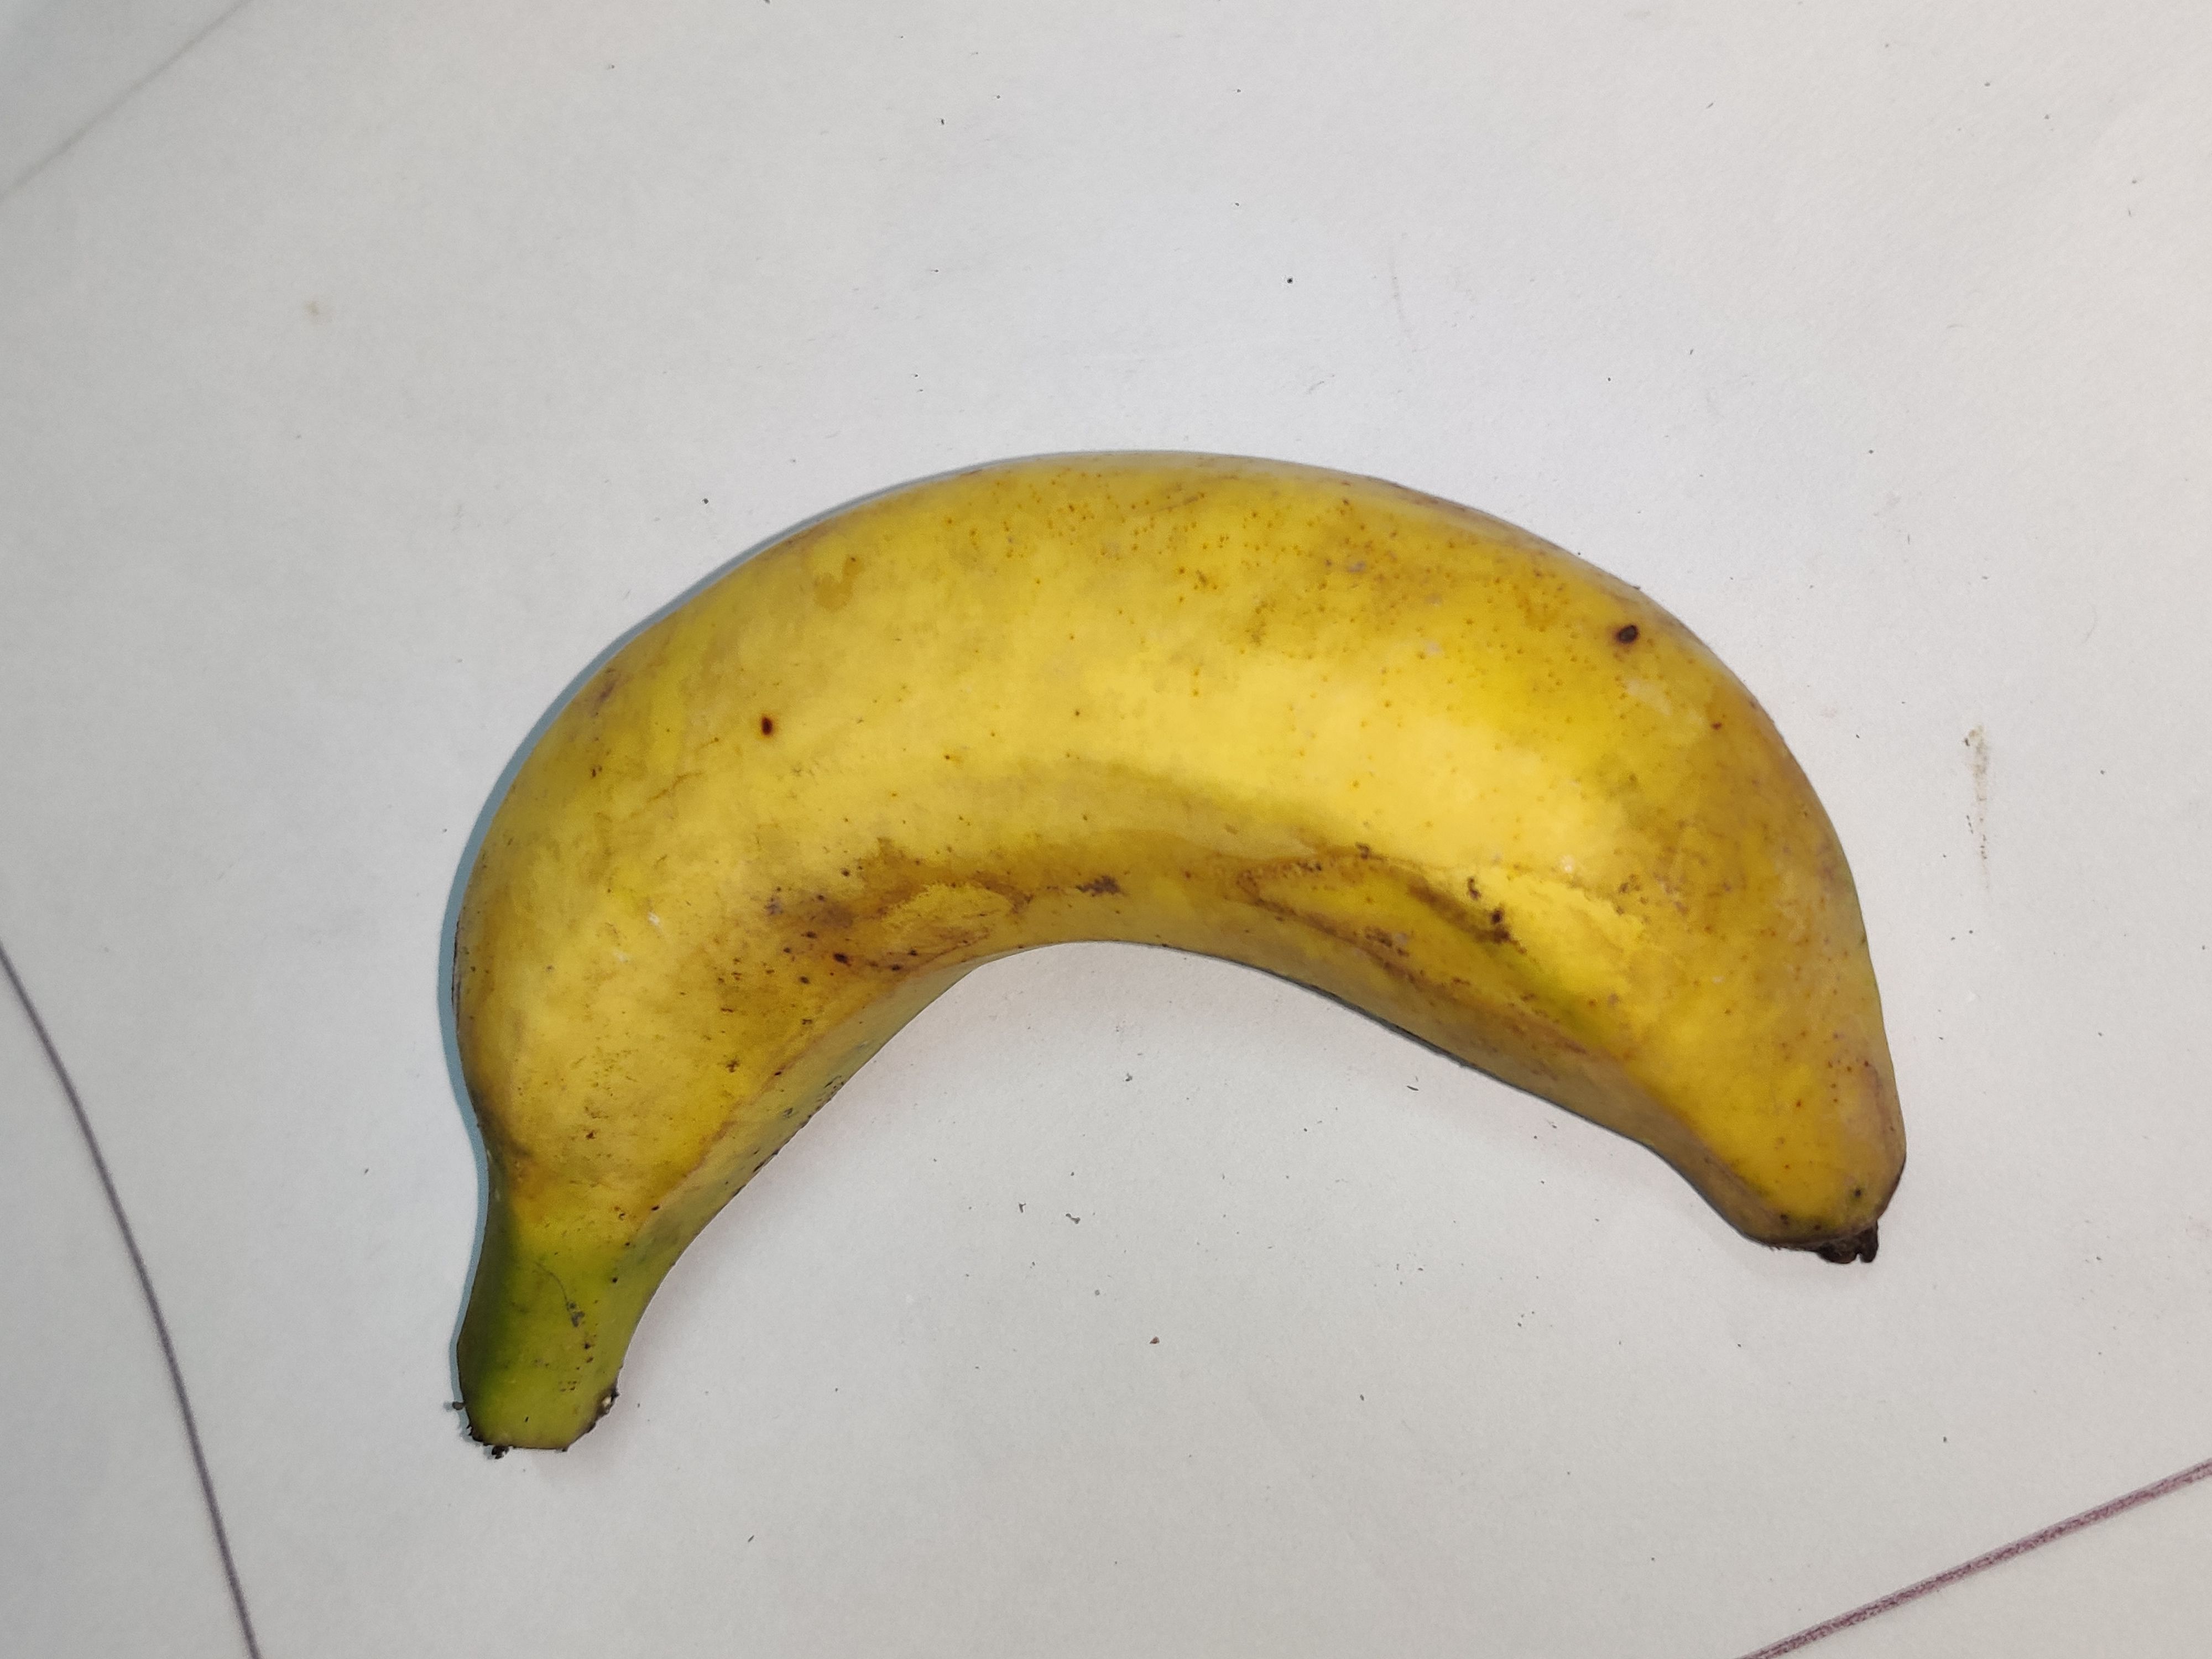
Fruit: banana
Grade: 1st-grade